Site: saxony
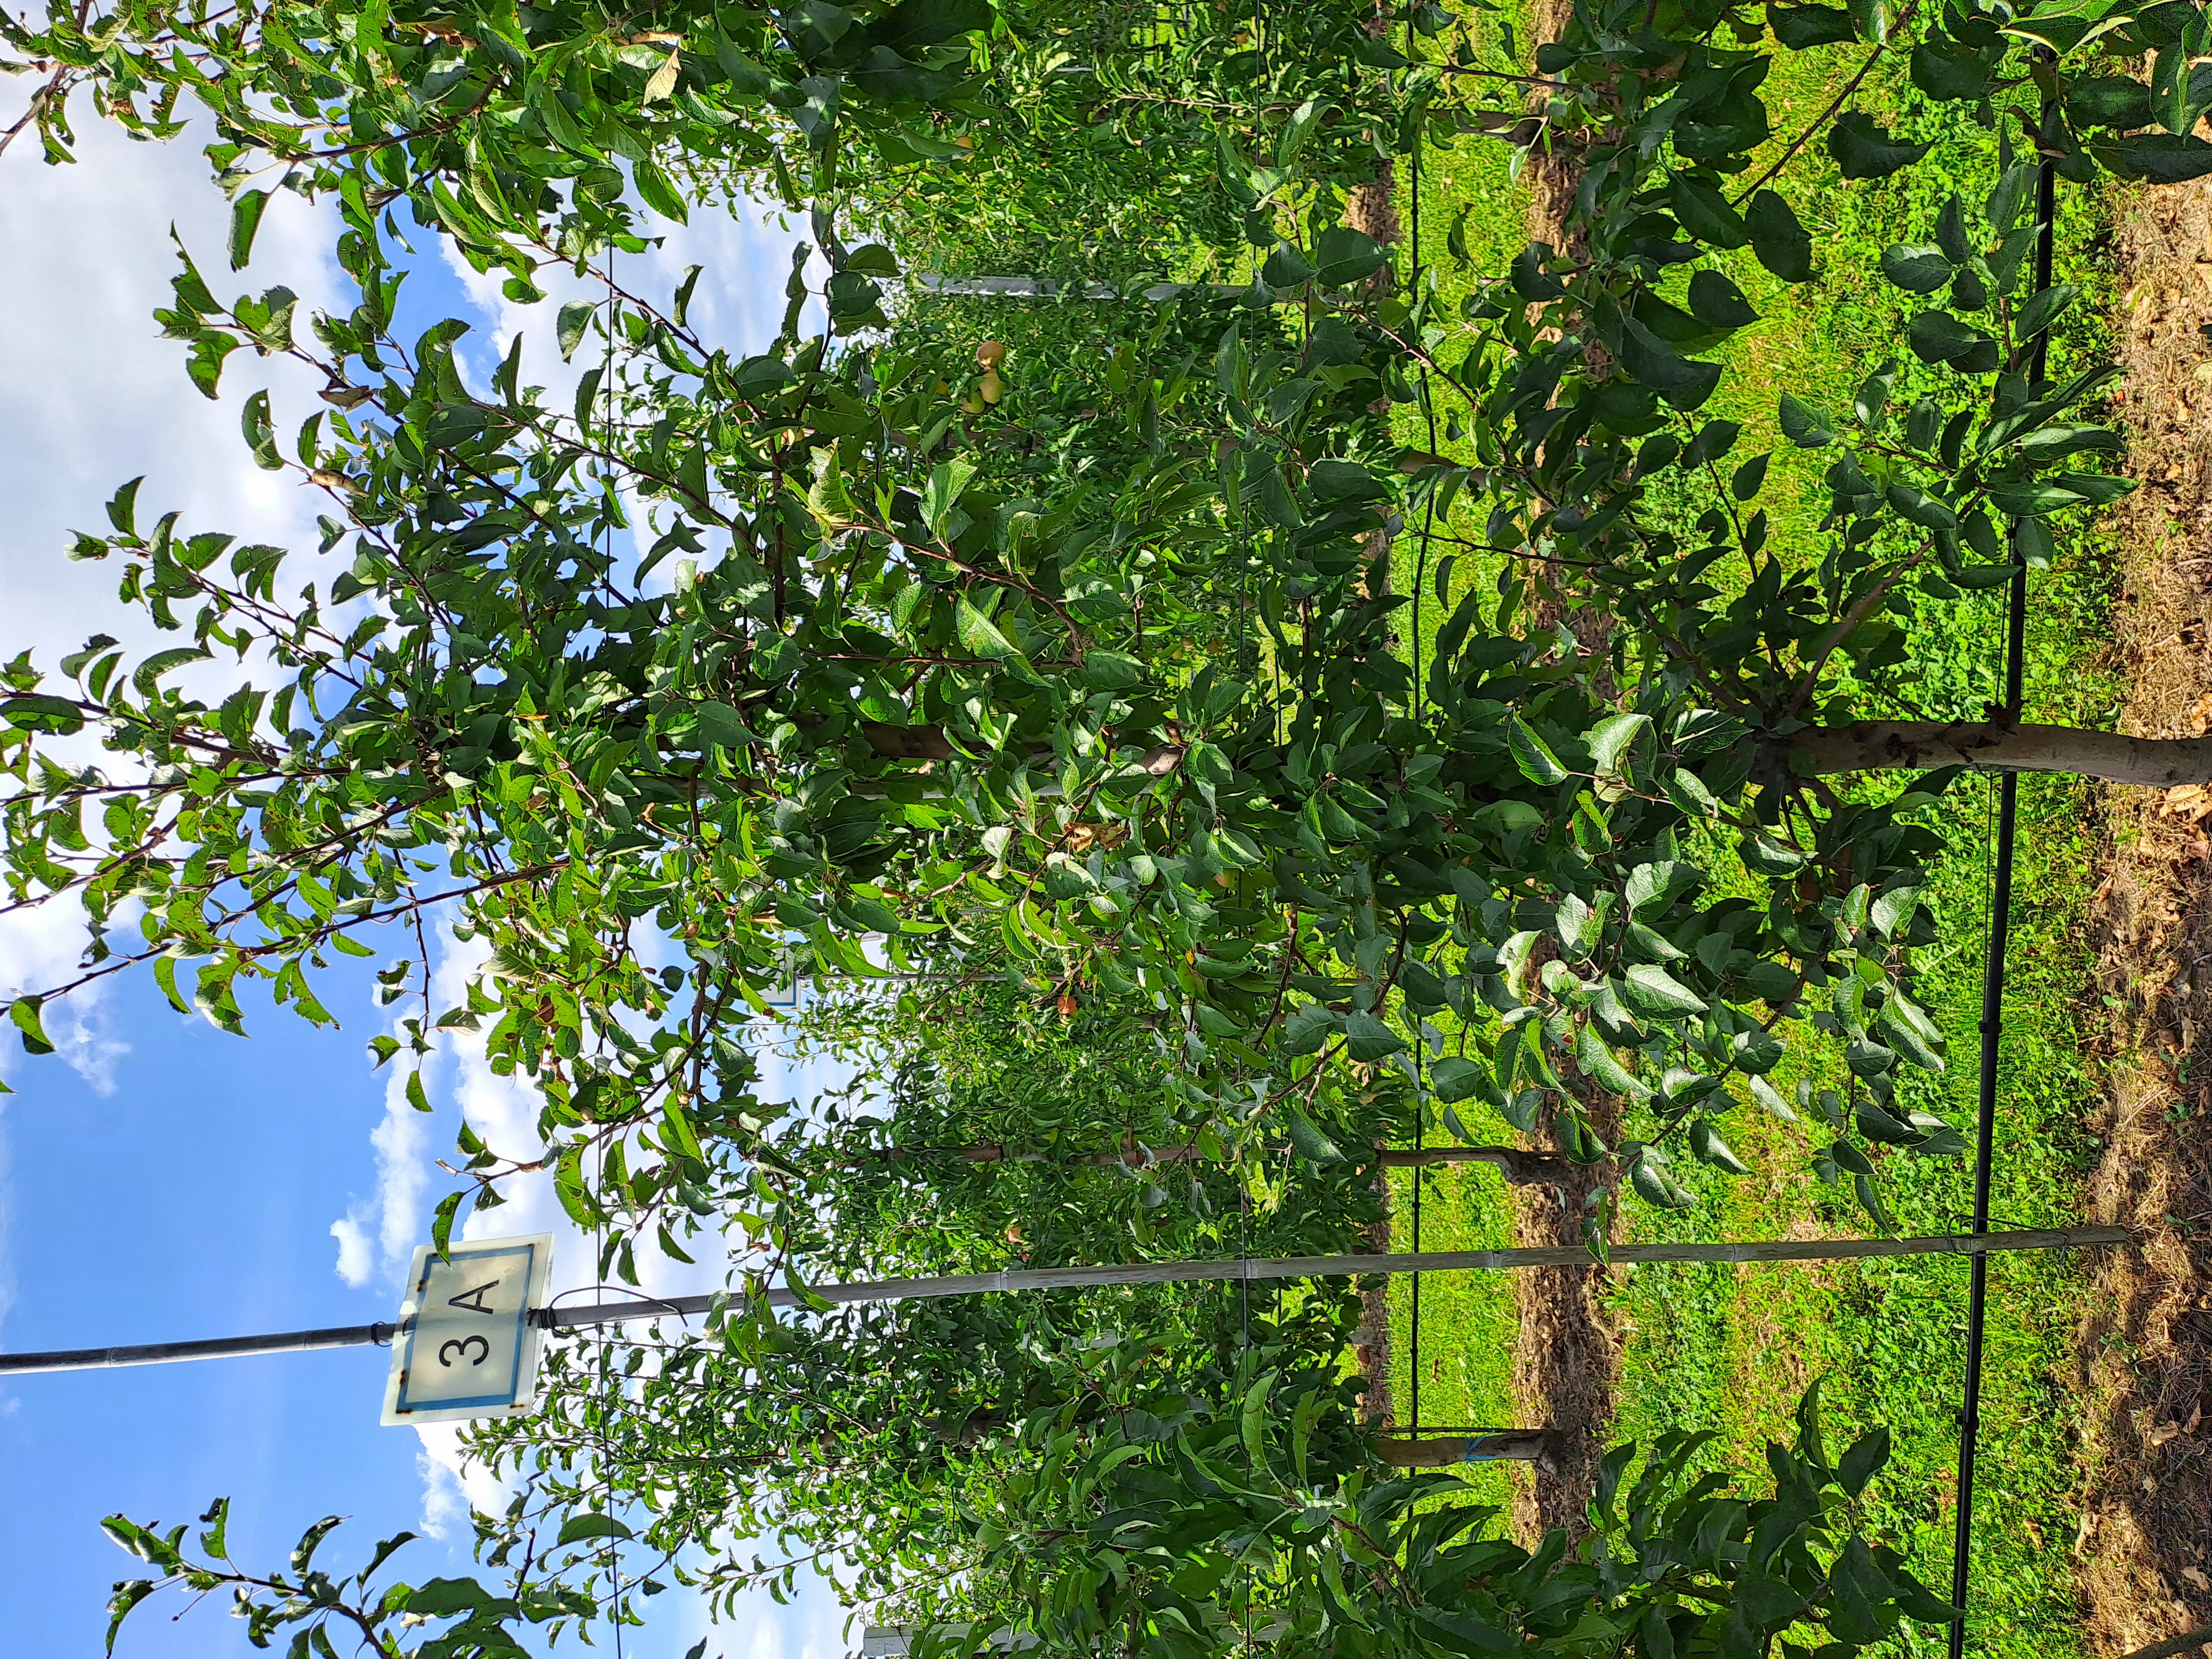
Growth stage (BBCH 85): Maturity of fruit and seed